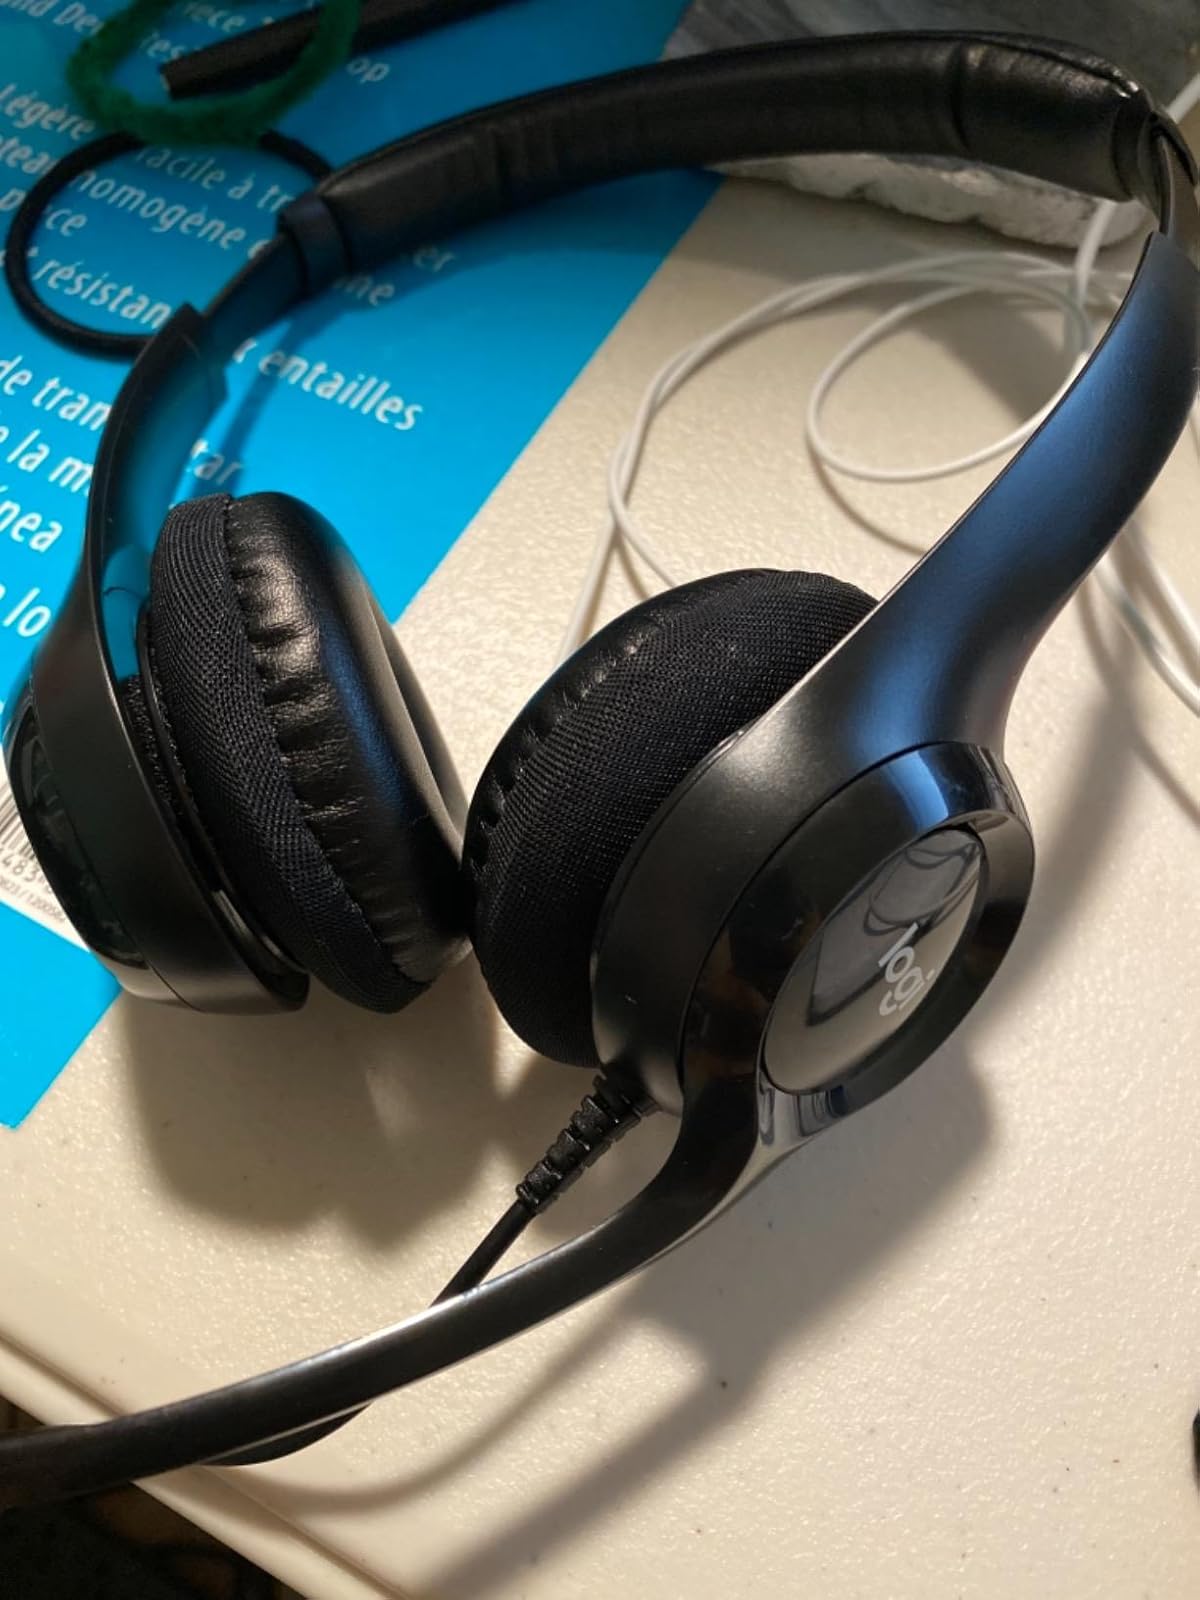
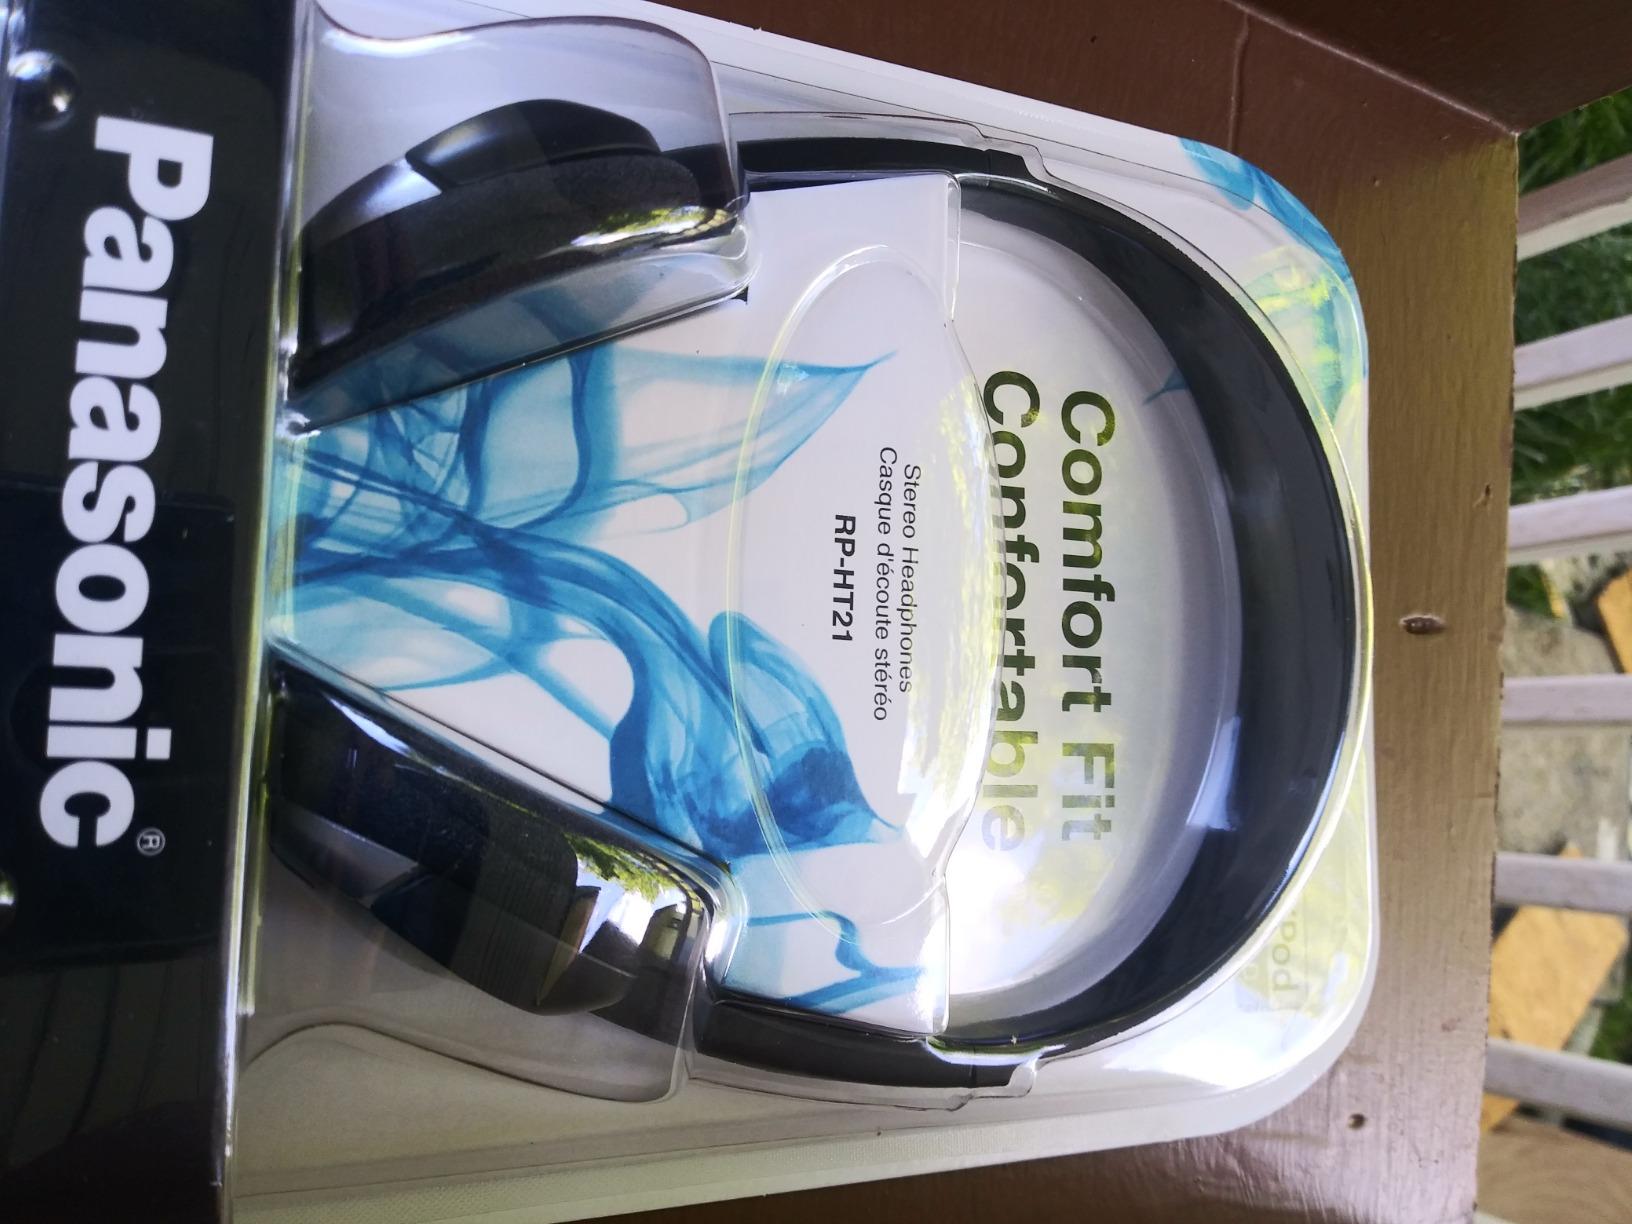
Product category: headphones
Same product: no